Mrs. Richard Polson House

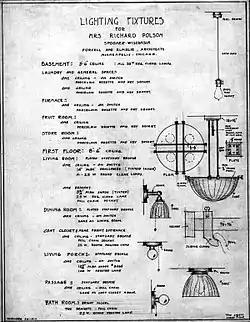
Lighting fixtures drawings and specifications by Purcell & Elmslie

The Mrs. Richard Polson House located on Route 2 near Spooner, Wisconsin, United States, was built in 1917. It was designed by Prairie School architects Purcell & Elmslie in Beaux Arts style. It was built as a wedding gift from Mrs. Richard Polson for her son D. B. Brockett. It was listed on the National Register of Historic Places in 1984.